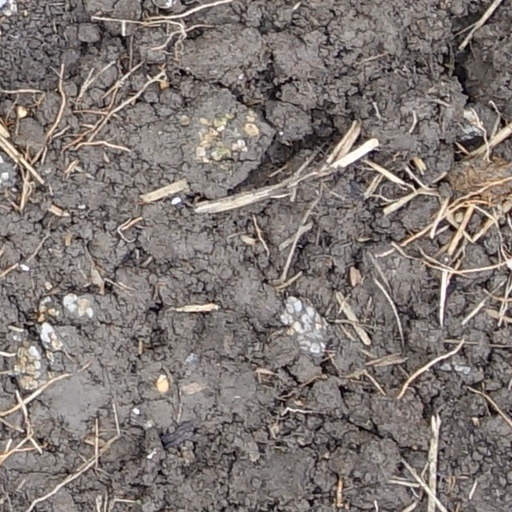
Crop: wheat